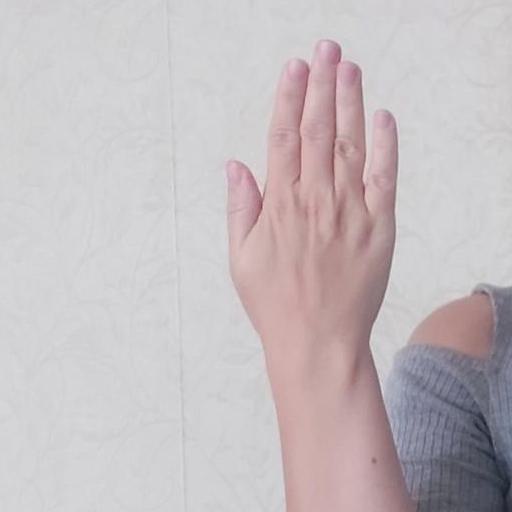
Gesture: stop_inverted